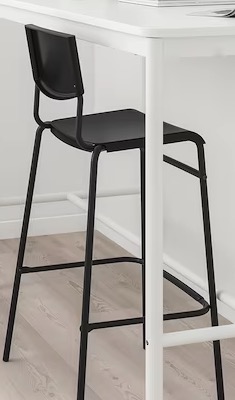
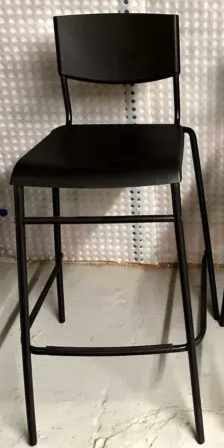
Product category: stool
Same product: yes